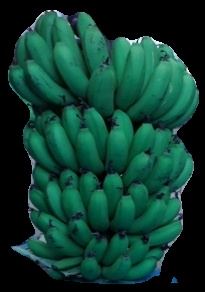
Variety: pachbale
Grade: grade2